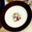
Label: plate